Chiaia

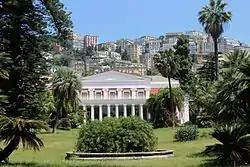
Villa Pignatelli, one of the many villas located along the Riviera di Chiaia

Chiaia is an affluent neighbourhood on the seafront in Naples, Italy, bounded by Piazza Vittoria on the east and Mergellina on the west. Chiaia is one of the wealthiest districts in Naples, and many luxury brands have shops on its main street. It is also home to a business school and a medical school, as well as other public schools.